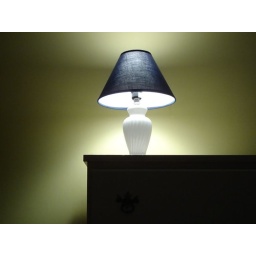
A desk lamp at my mother's cottage in upstate New York.